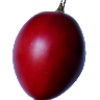
Label: tamarillo